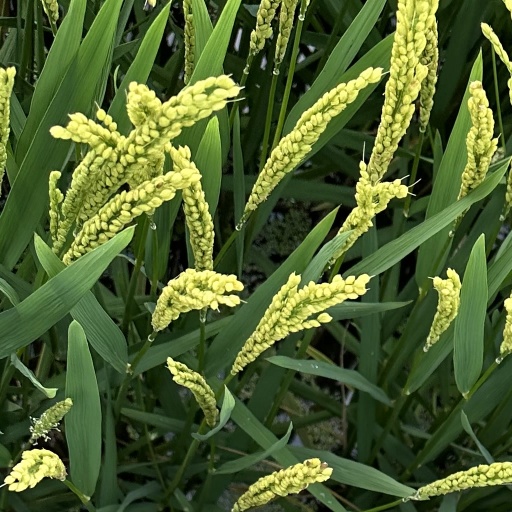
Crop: rice